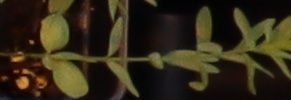
Label: Flax